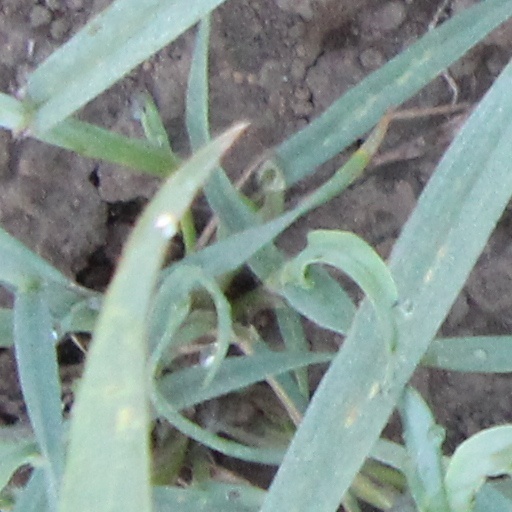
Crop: wheat